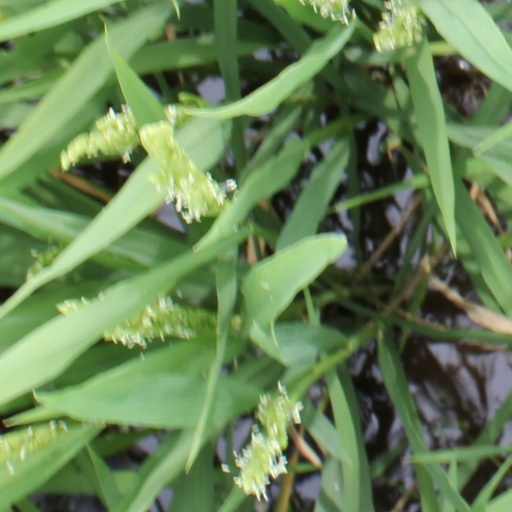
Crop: rice